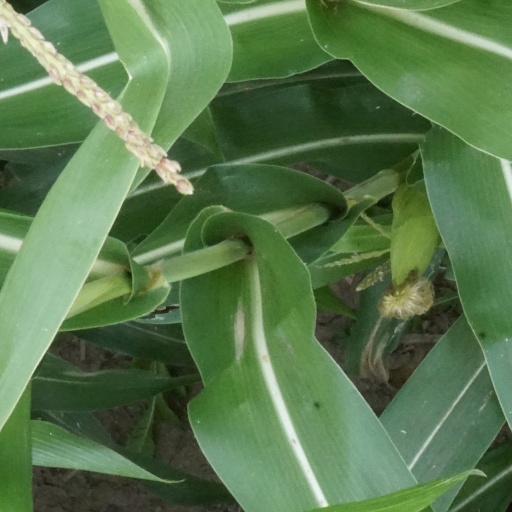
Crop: maize; corn